Simon Pavey

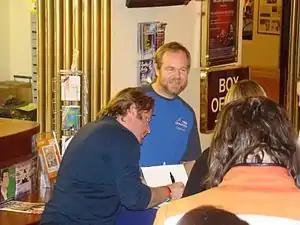
Simon Pavey (standing) with Charley Boorman at a book signing event

Simon Pavey (born 4 April 1967 in Sydney, Australia) is a motorcycle enduro and off-road racer, currently based in Wales.